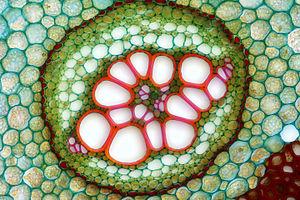
La tubérisation correspond à la transformation d'une ou plusieurs parties d'un végétal en organe de réserve permettant ainsi la survie de la plante lors de la mauvaise saison.